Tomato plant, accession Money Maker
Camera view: bottom (45 deg); turntable rotation: 210 degrees
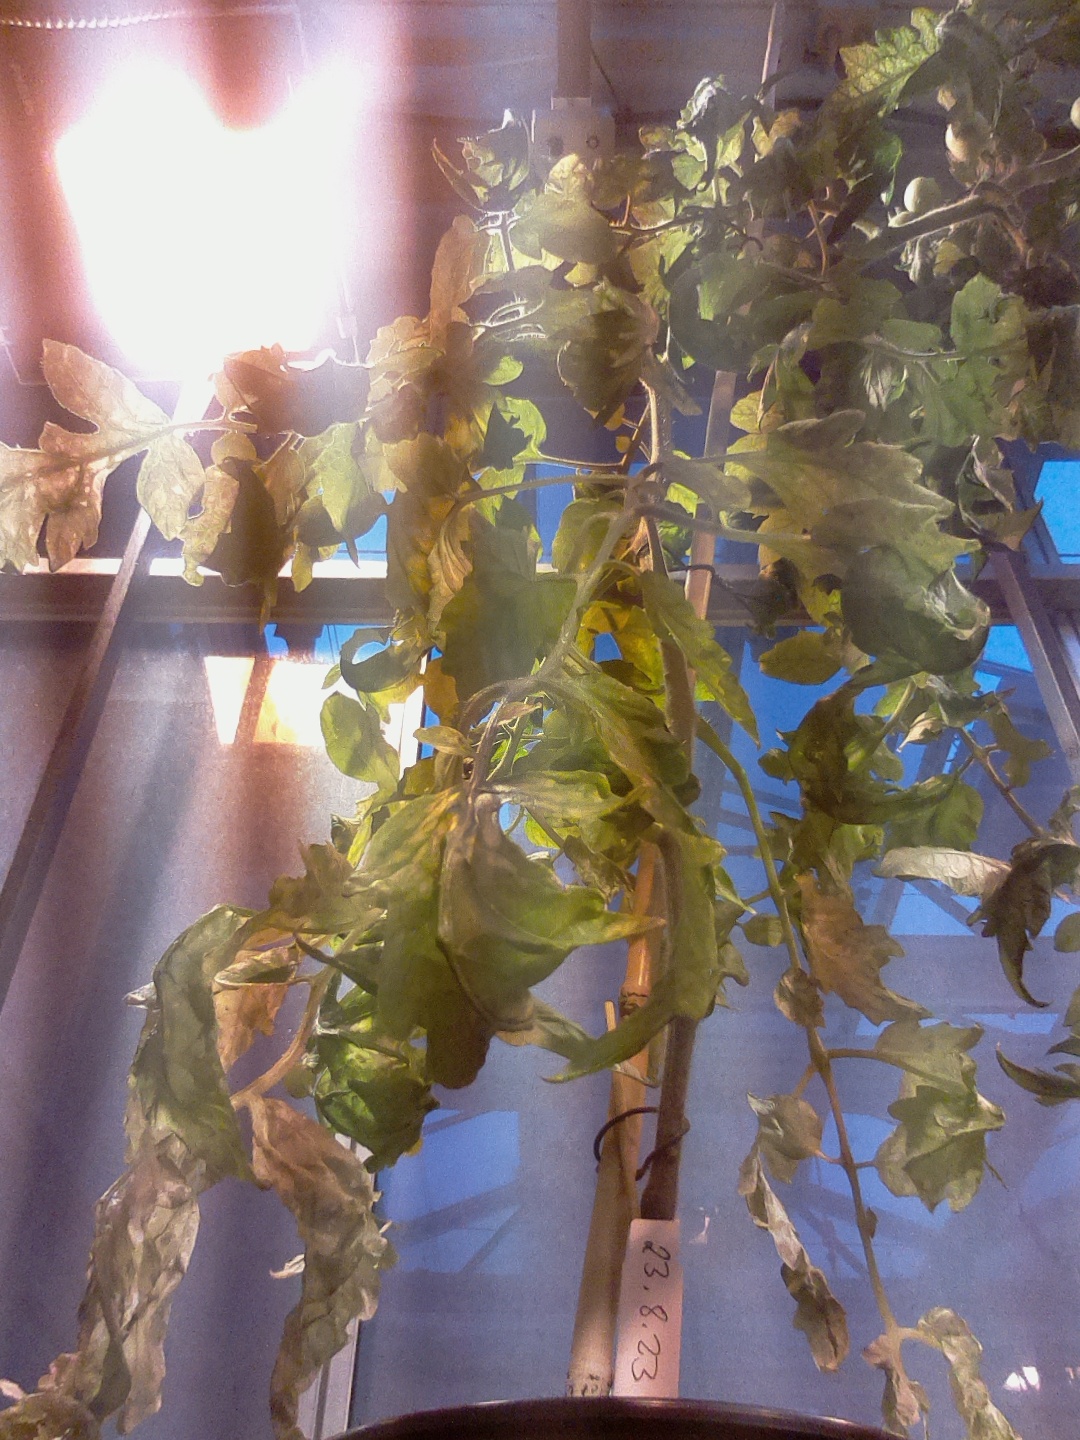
BBCH growth stage 72: 20%-30% of final fruit size